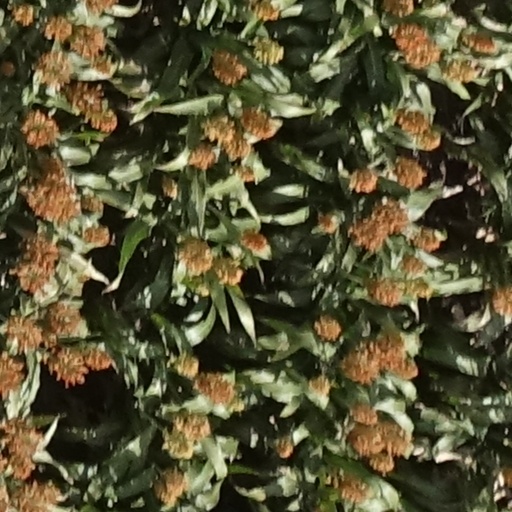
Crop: sorghum